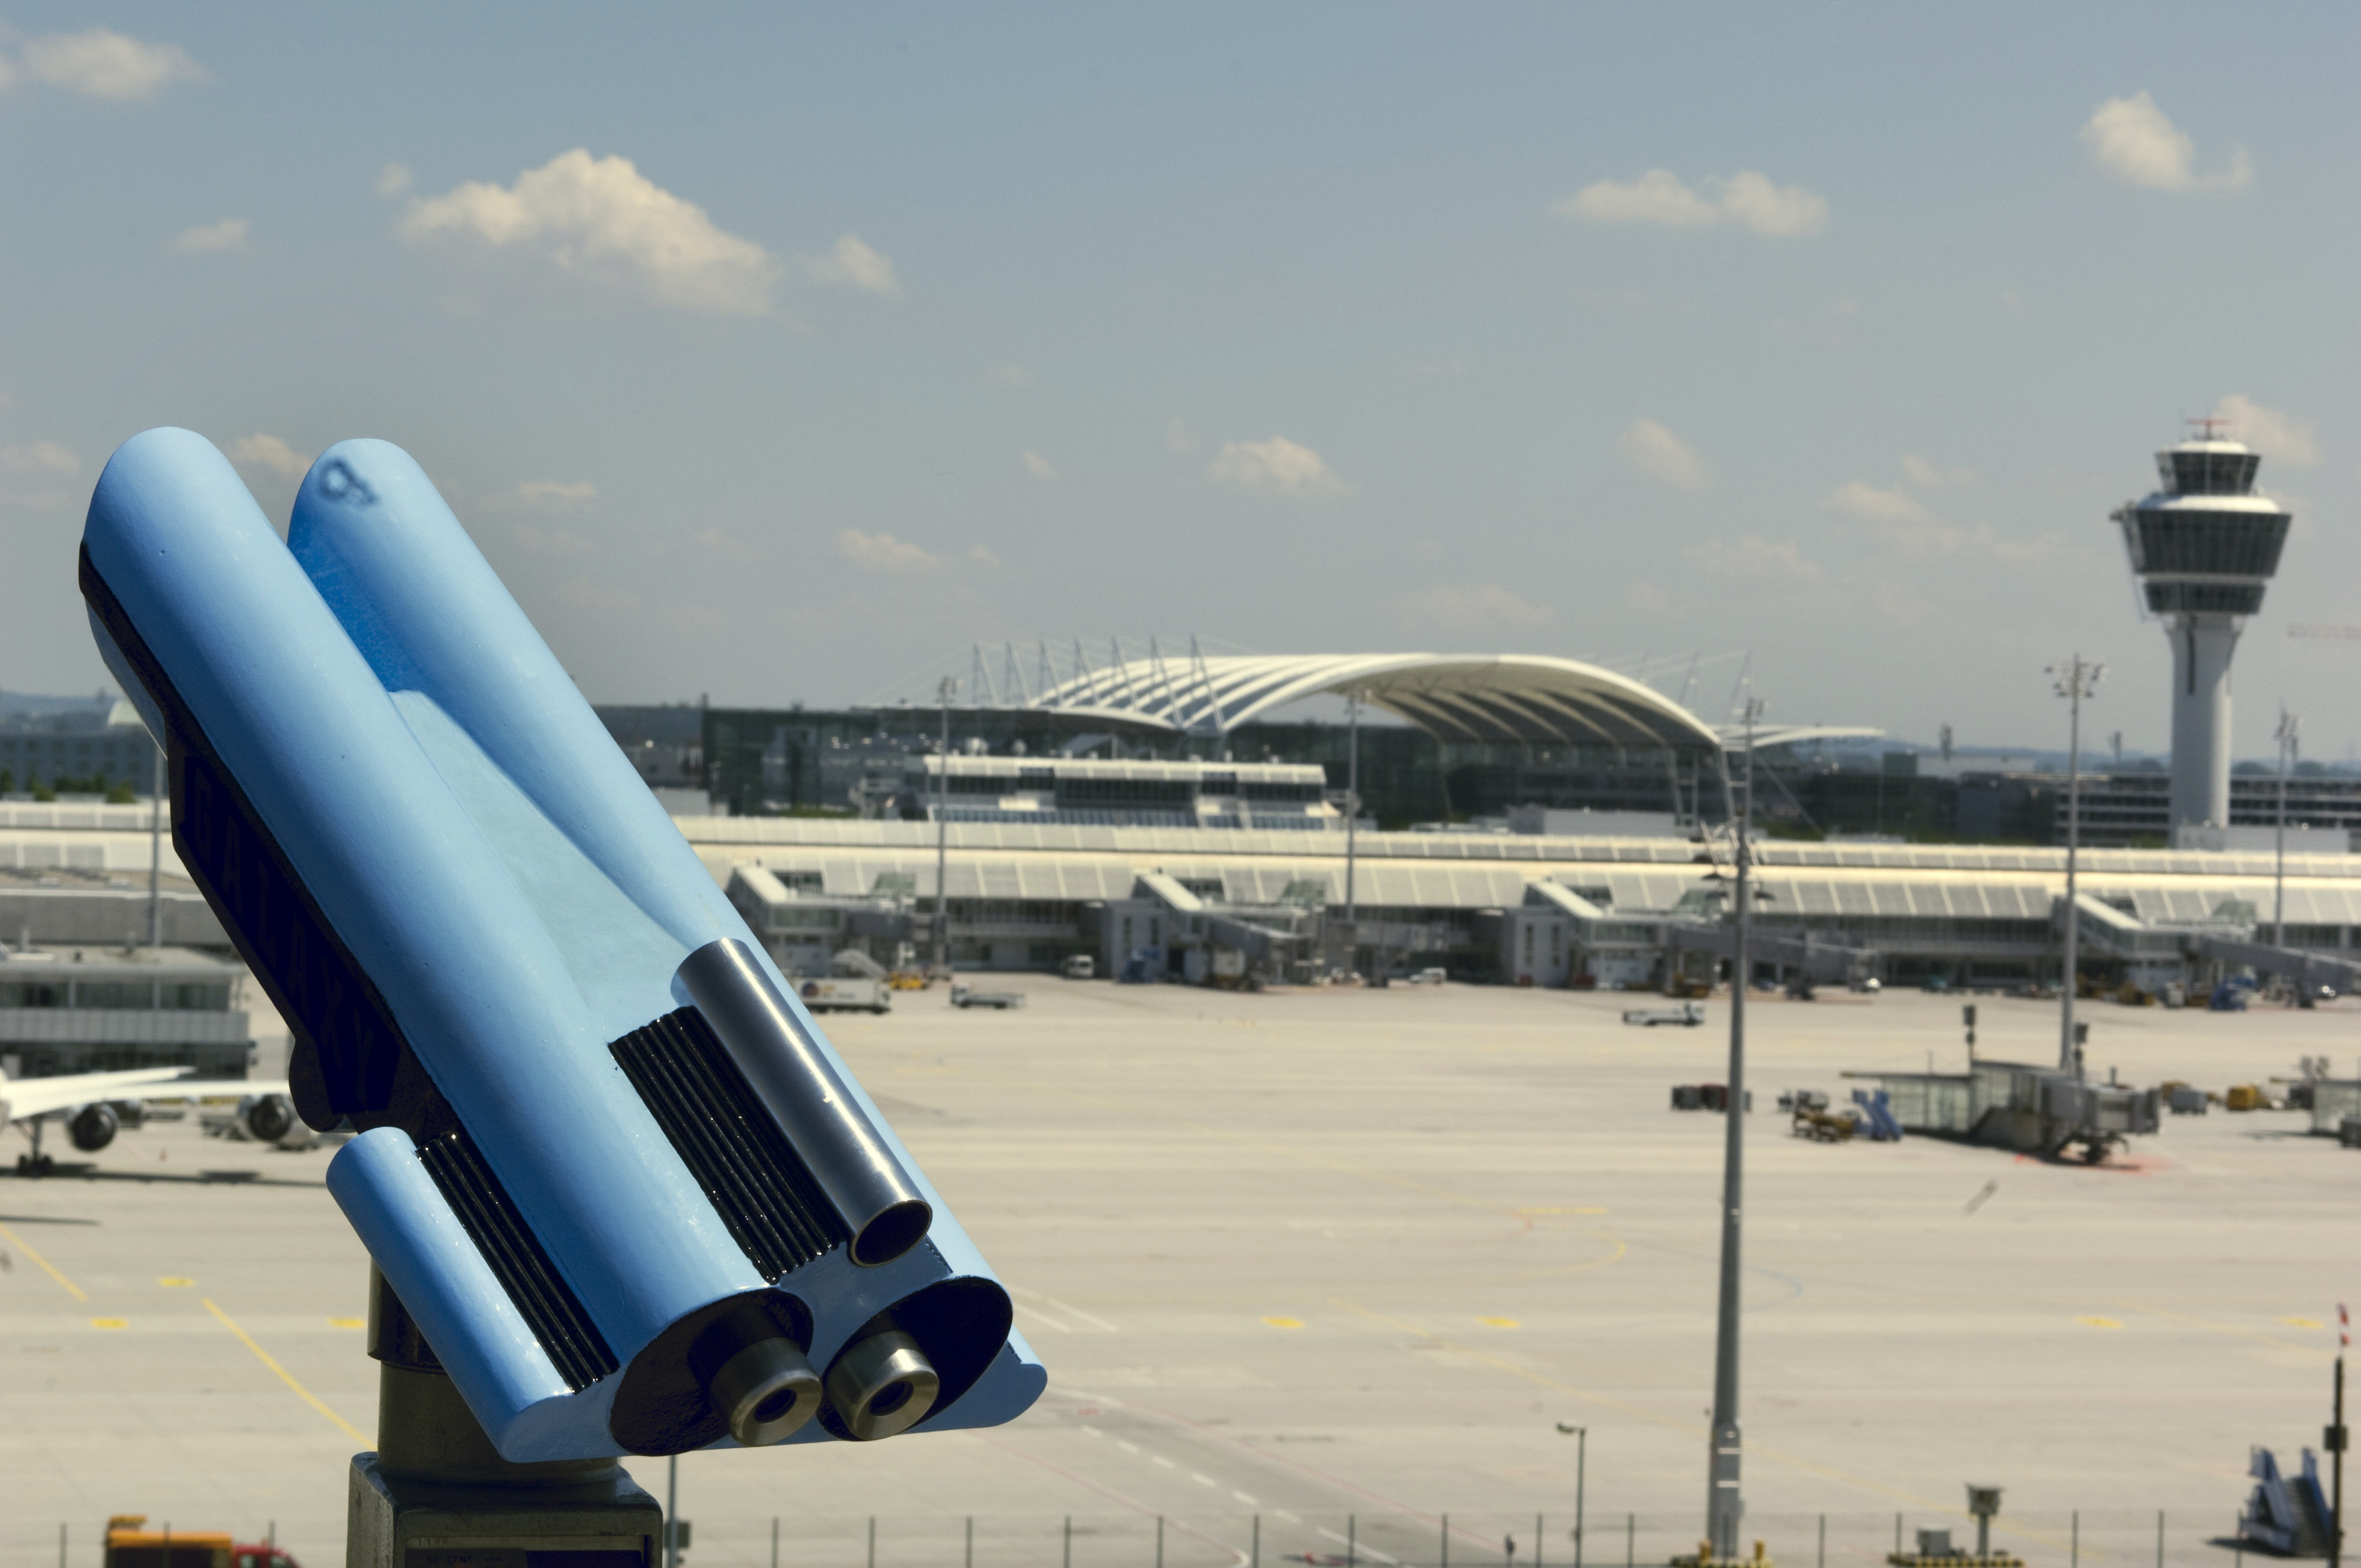
airport, airplane, aircraft, transport, telescope, vehicle, airline, aviation, flight, stadium, infrastructure, airliner, munich, binoculars, jet aircraft, observation deck, munich airport, atmosphere of earth, wide body aircraft